Ciao (The White Lotus)

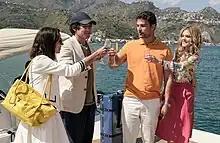
Ethan and Harper Spiller join Cameron and Daphne Sullivan on a trip to Sicily

"Ciao" is the first episode of the second season of the American black comedy drama anthology television series "The White Lotus". The episode was written and directed by series creator Mike White. It originally aired on HBO on October 30, 2022.